Jim Caldwell (footballer)

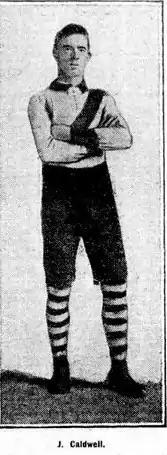
Caldwell during his South Melbourne career

James McIlwrick "Ginger" Caldwell (11 August 1888 – 20 August 1929) was an Australian rules footballer who played with South Melbourne in the Victorian Football League (VFL).